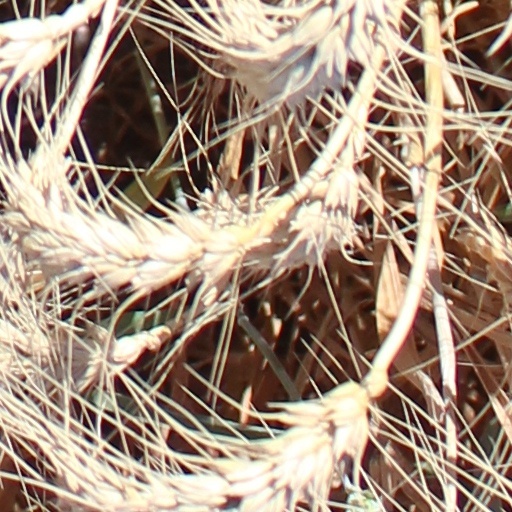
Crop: wheat